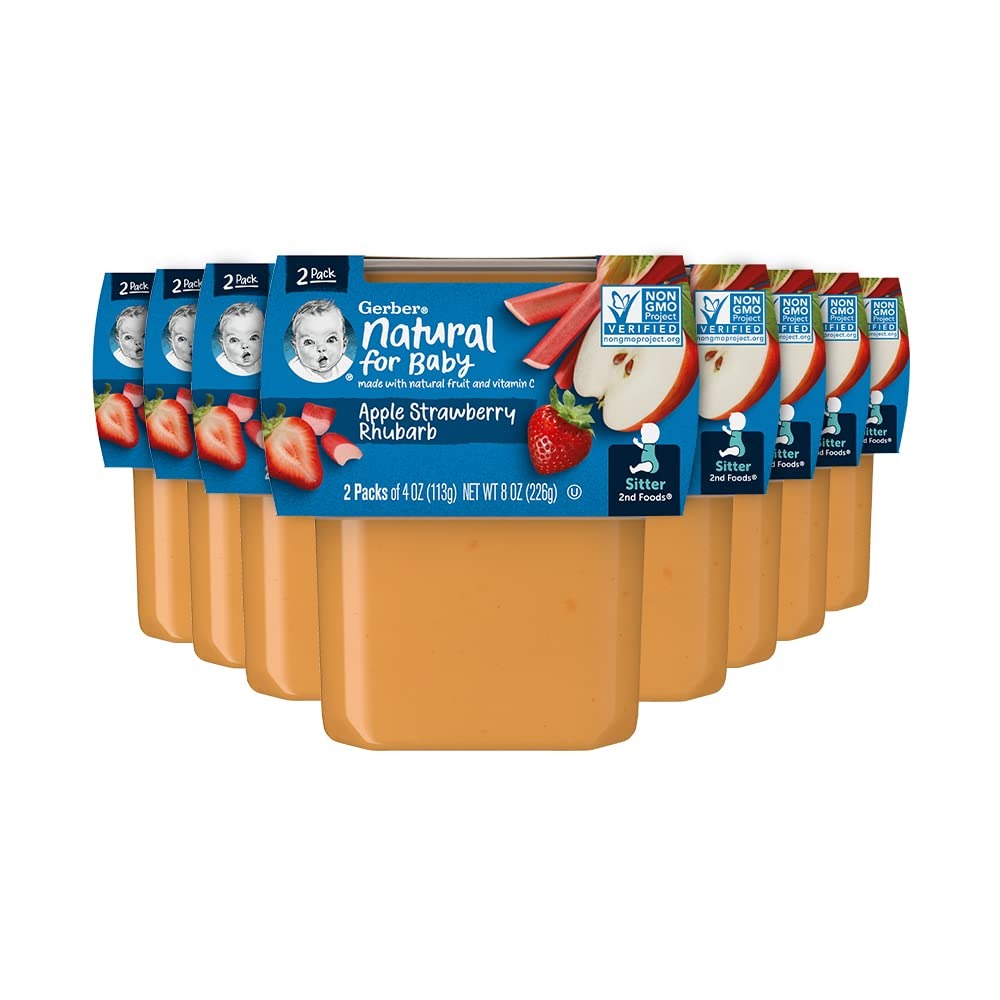
Item Name: Gerber Purees 2nd Foods, Apple, Strawberry & Rhubarb, 4 Ounce Tubs, (Pack of 8)
Bullet Point 1: Two 4 oz tubs of Gerber 2nd Foods Apple Strawberry Rhubarb Baby Food
Bullet Point 2: Gerber apple baby food uses fruit that meet high quality standards
Bullet Point 3: Mixed fruit puree includes apples, strawberries and rhubarb for a naturally sweet taste
Bullet Point 4: Unsweetened non-GMO baby meals made with no artificial flavors or colors contain 2 servings of fruit and 45% daily value of vitamin C
Bullet Point 5: Gerber stage 2 baby food recipes help expose babies to a variety of tastes and ingredients to help them accept new flavors
Value: 64.0
Unit: Ounce

Price: 1.88